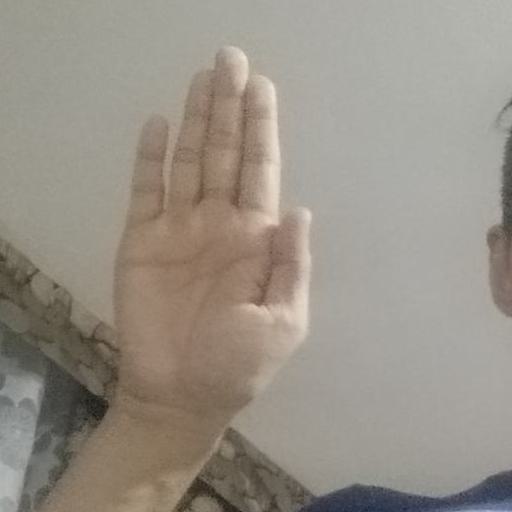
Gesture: stop